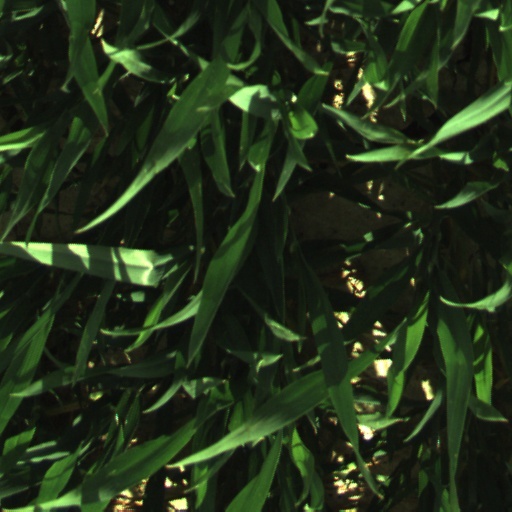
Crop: wheat